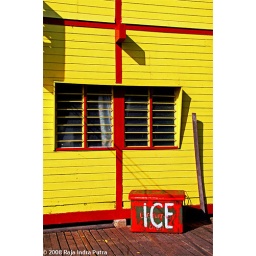
Red ice box against yellow wall